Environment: real
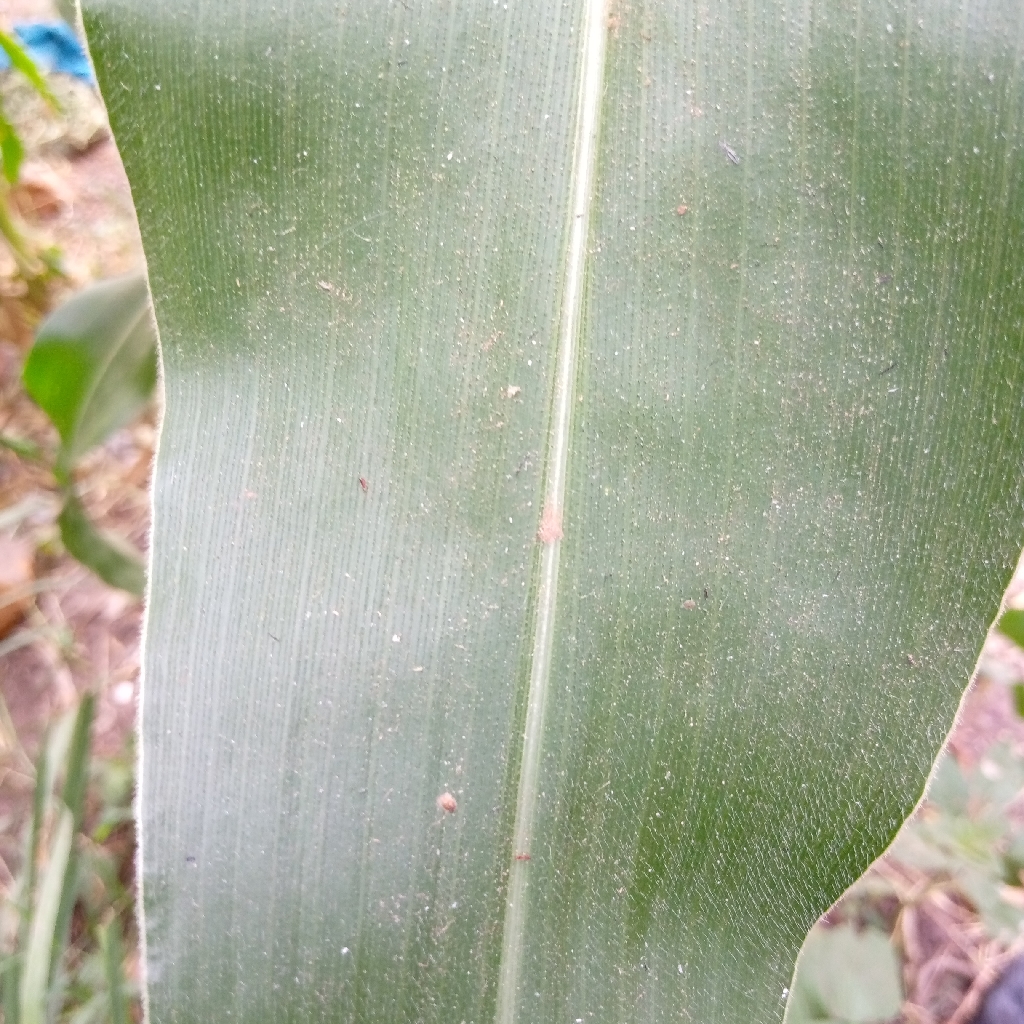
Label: healthy